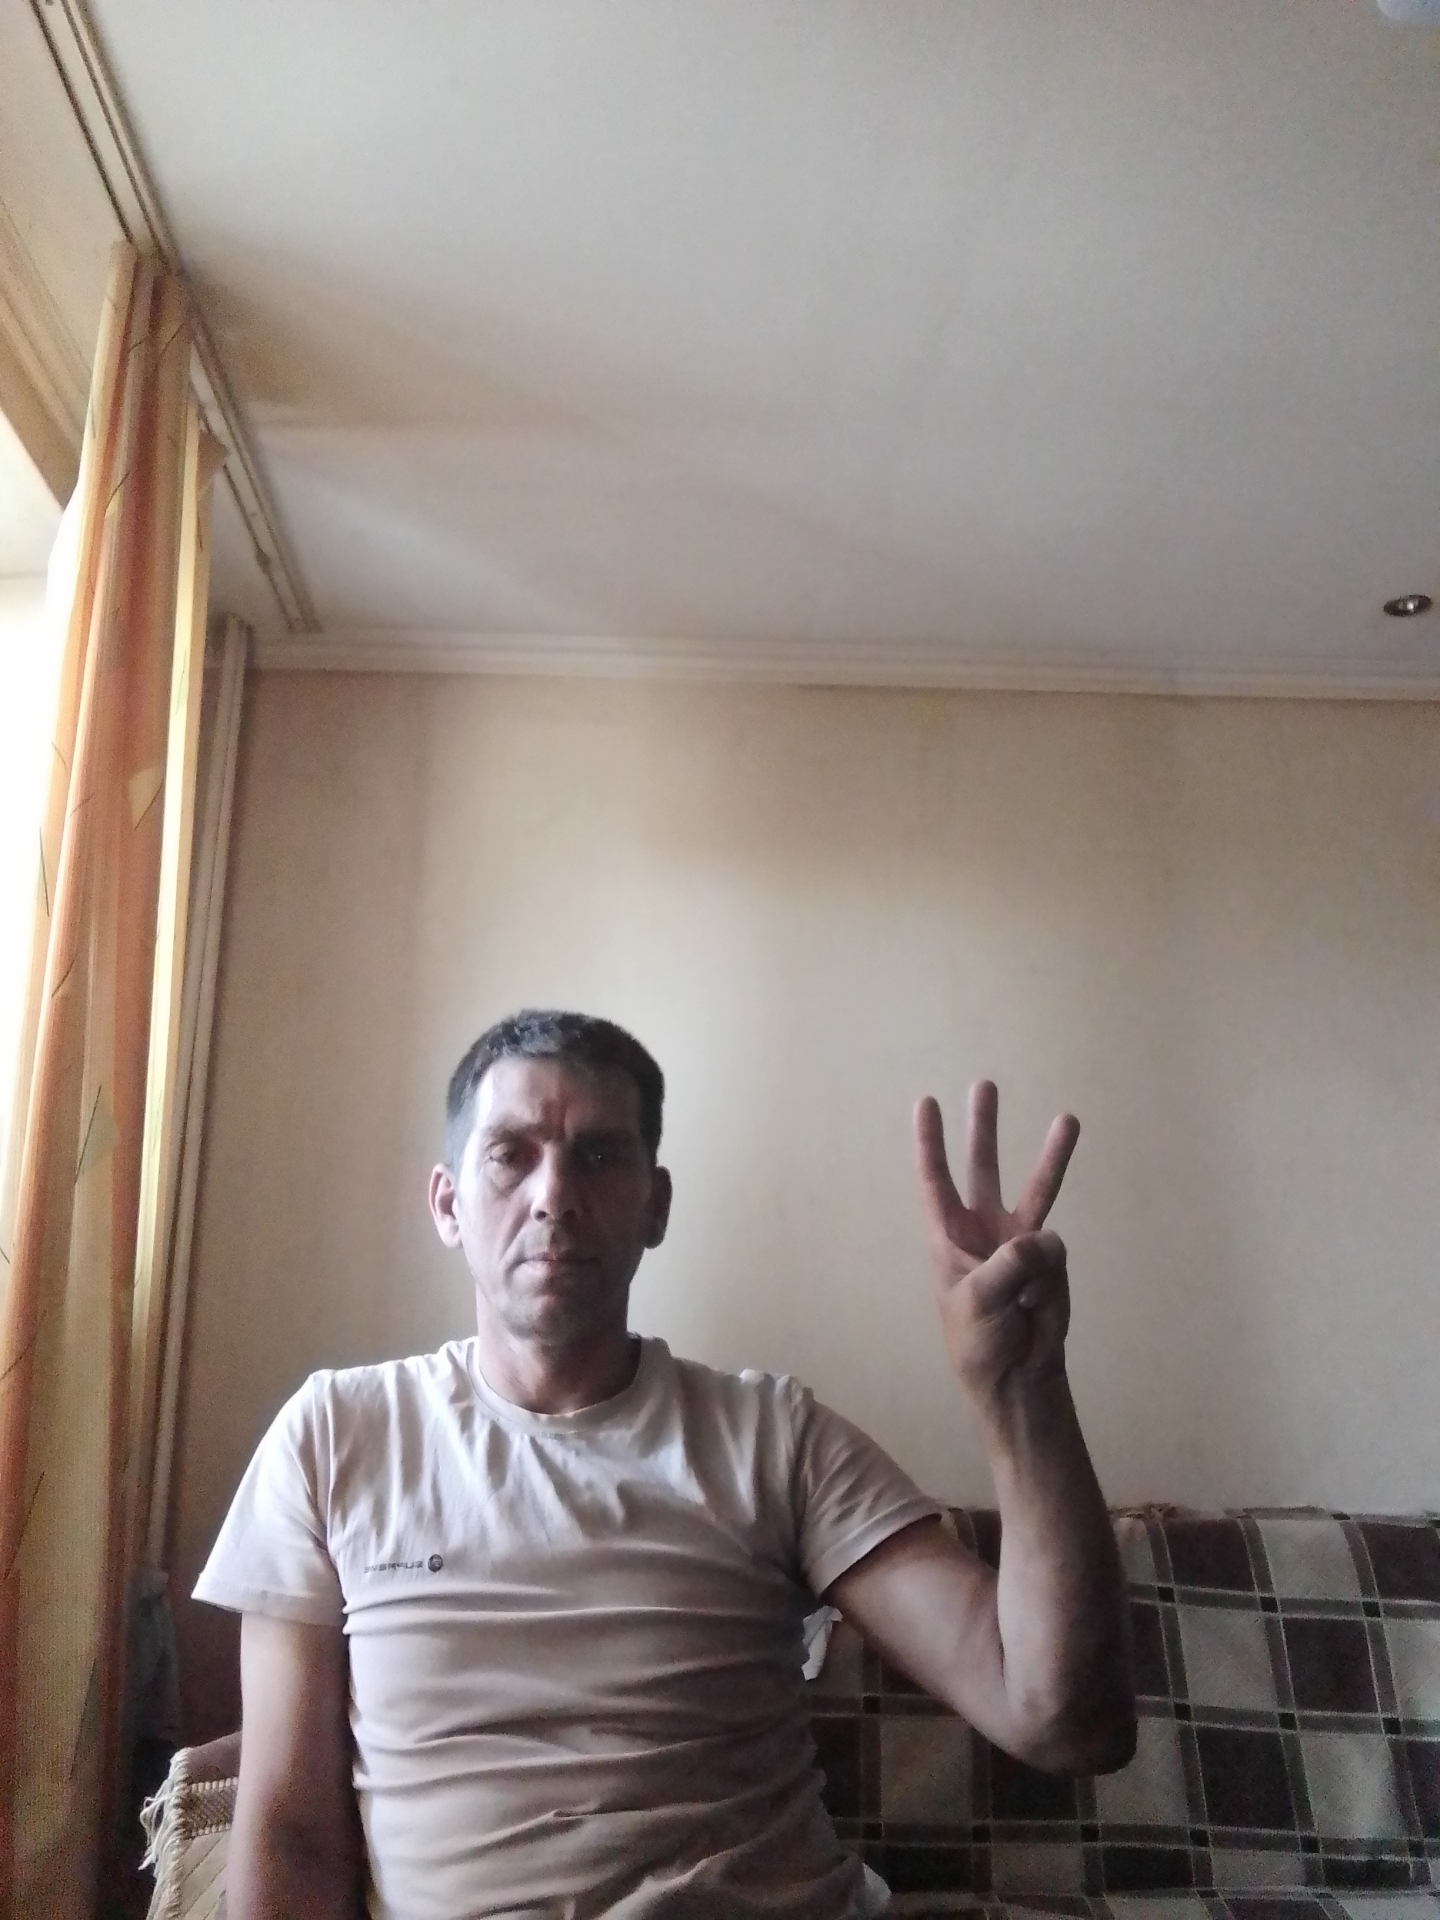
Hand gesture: three